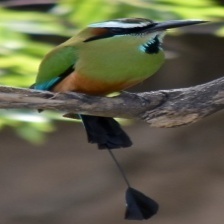
Species: TURQUOISE MOTMOT
Scientific name: EUMOMOTA SUPERCILIOSA